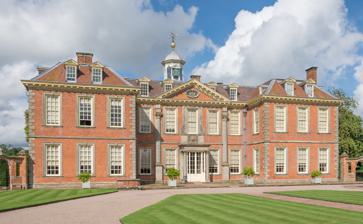
Building: Hanbury Hall
Country: United Kingdom
Year built: 1706
18th-century stately home at Hanbury, Worcestershire Hanbury Hall Location within Worcestershire General information Type Stately home Architectural style Queen Anne Location Hanbury , Worcestershire Coordinates 52°16′18″N 2°05′00″W / 52.271788°N 2.083261°W / 52.271788; -2.083261 Completed c. 1706 Owner National Trust Website nationaltrust.org.uk/hanbury-hall Hanbury Hall is a large 18th-century stately home standing in parkland at Hanbury, Worcestershire . The main range has two storeys and is built of red brick in the Queen Anne style . It is a Grade I listed building , and the associated Orangery and Long Gallery pavilion ranges are listed Grade II*. It is managed by the National Trust and is open to the public. History The disputed date above the entrance 18th century Hanbury Hall was built by the wealthy chancery lawyer Thomas Vernon in the early 18th century. Thomas Vernon was the great-grandson of the first Vernon to come to Hanbury, Worcestershire , Rev Richard Vernon (1549–1628). Rev Richard and his descendants slowly accumulated land in Hanbury, including the manor, bought by Edward Vernon in 1630, but it was Thomas, through his successful legal practice, who added most to estates, which amounted to nearly 8,000 acres (3,200 ha) in his successor Bowater Vernon's day. Hanbury Hall is thought to stand on the site of the previous mansion, Spernall Hall, and Thomas Vernon first describes himself as ‘of Hanbury Hall’ in 1706, and this and other evidence leads to a likely completion date of about 1706. The date of 1701 above the front door is thought to be a Victorian embellishment, but no building accounts are known to exist. Although Hanbury Hall appears to be of a very uniform style, the rear wall is clearly of a different and rather earlier style, and may mark the first phase of a building campaign when Thomas Vernon and his wife Mary first came into possession of Spernall Hall in 1692 when his bachelor uncle John Vernon died. The original plan of the Hall had a large undivided central hall with the main staircase leading off it, with many rather small rooms in the corner pavilions and north range – the south range was given over mainly to service rooms. The 18th-century Worcestershire historian Treadway Nash , in his Collections for the History of Worcestershire , wrote “Here is a large handsome house built by Counsellor Vernon about the year 1710 when a bad style of architecture prevailed; many windows and doors, rooms small, many closets, few arched cellars, large stables and offices in full view, are marks of that time”. When the heiress Emma Vernon (1754–1818) married Henry Cecil, 1st Marquess of Exeter in 1776, Cecil clearly was of the same opinion, as he remodelled the interior (other than the great hall) creating larger rooms and enlarging the north east pavilion. On the south façade, having removed a doorway he repositioned all the windows to lie under their first floor equivalent. On the south side there had been large formal gardens, clearly shown in Dougharty's perspective drawing contained in the estate maps of the 1730s, and Cecil swept all these away (including the farm buildings in front of the Hall) and landscaped the park in the fashion of the time – he would have had contact with Capability Brown when being brought up by his uncle 9th Earl of Exeter at Burghley House . Emma had given birth a couple of times but none of them lived past infancy. The local vicar in Hanbury at that time, William Sneyd, became a regular guest at Hanbury Hall, and unknown to Mr. Cecil, the vicar and Emma were in a full-blown secret relationship, with Emma often sneaking away from her home to visit her lover. They were so desperate to be together freely that they hatched a plan to elope together. She was refused access by her ex-husband as he sold off all the contents of the house. After he died in 1804, Emma finally moved into her childhood home with her third husband. Philips. She later died in 1818. There have been many sightings of her ghost, dressed all in black, moving through the same route she used to take from Hanbury Hall to visit her lover the vicar. 19th century Hanbury Hall circa 1880 Following Henry and Emma's divorce in 1791 the contents were all sold, and the house remained empty until Henry's death in 1804, when Emma and her third husband, John Phillips, were able to regain possession. As the house had lain unoccupied for so long, many repairs had to be carried out at that time. Emma died in 1818 and left her second cousin, Thomas Shrawley Vernon (1759–1825), as the heir to her estate after the death of her husband John Phillips. Phillips married again and had two daughters in Hanbury before finally moving out in 1829. From then, the eldest son of Emma's heir, Thomas Tayler Vernon (1792–1835), was able to occupy it. His grandson Harry Foley Vernon (1834–1920) MP, was created 1st Baronet of Hanbury in 1885. 20th century The rear of the hall, viewed across the parterre . Harry Vernon was succeeded by his son Sir (Bowater) George Hamilton Vernon (1865–1940), 2nd Baronet. Sir George led an unhappy life, separating from his wife Doris, and spending his last 10 years living with his secretary and companion Ruth Powick, who later changed her name by deed poll to Vernon. During this time the agricultural depression led to a reduction in rental income, and Hanbury Hall suffered a lack of care. In poor health, Sir George Vernon took his own life in 1940.  There were no further heirs to the Baronetcy which became extinct.  Sir George's estranged wife was able to move back in after his death, dying there in 1962. National Trust Negotiations led to the National Trust having the reversion , and after making essential repairs on Lady Vernon's death, the hall was let to tenants and opened to the public on a restricted basis. In recent years the hall has been managed more commercially and is now open daily. The site received 227,624 visitors during 2019. House The main house is in the Queen Anne style, and has two stories plus an attic. It has red Flemish bond ashlar brickwork, with a tiled hipped roof , and large brick chimney stacks . The main house was listed by English Heritage on 29 December 1952, and is a Grade I listed building . Paintings Ceiling painted by James Thornhill A notable feature of Hanbury Hall is the painting of the staircase, hall ceiling, and other rooms by the English painter Sir James Thornhill . They include a small representation of Rev Henry Sacheverell being cast to the furies – this relates to an incident in 1710 when Sacheverell, a Tory , was put on trial for sedition by the Whig government, and dates the paintings to that year. The focus of the paintings around the stairwell is the life of the Greek hero Achilles , as told by a range of classical sources. They are surmounted by a large representation of the Olympian gods on the ceiling. List of paintings Title Year Artist A Basket of Flowers 1768 Peter Brown A Bronze Urn with Flowers on a Ledge c. 1728 Pieter Hardimé A Classical Landscape c. 1689 manner of Jacob de Heusch A Frigate and other Vessels in a Squall 1830s George Webster A Still Life with Lobster 1675 Jan van den Hecke A Vase with Flowers on a Ledge c. 1671 attributed to Maria van Oosterwyck A Young Child with a Dog, possibly Lucy Vernon with 'Spot' c. 1849 British (English) School A Young Girl c. 1849 manner of Jean-Bapiste Greuze A Young Girl holding a Sheaf of Corn with Cornflowers (possibly Emma Cornewall, Mrs Thomas Vernon [1711-1777]), representing Summer possibly Swiss School A Young Woman with a Basket of Fruit (after Salome with the Head of John the Baptist) c. 1664 after Simone Pignoni Admiral, Sir Thomas Foley GCB (1757-1833) (after Sir William Beechey) 1849 Henry Weigall An Italian Peasant Group outside a House 1890s Oliver Rhys An Unknown Gentleman British (English) School An Unknown Gentleman (possibly William Vernon of Horsington [1784 - 1751]) British (English) School An Unknown Lady possibly Jane Carter, Mrs Richard Vernon British (English) School An Unknown Man (possibly William Vernon [1684-1751] of Horsington) 1720 attributed to Enoch Seeman the younger An Unknown Woman in Black, possibly Phoebe Bowater, Mrs William Vernon 1729 John Vanderbank Auda Letitia Vernon, later Mrs T.A.Hill (1862-1957) as a Child 1864 Henry Weigall Bowater Vernon (1683-1735) 1734 John Vanderbank Bowater Vernon (1683-1735) with Hanbury Hall and its Formal Garden 1734 John Wootton Calves and Poultry c. 1911 Walter Hunt Captain Thomas Vernon (1686-1734) attributed to Enoch Seeman the younger Doris Allen, Lady Vernon (1883 -1962) 1900 John Collier Elizabeth Tayler, Mrs Thomas Shrawley Vernon (d. 1850) British (English) School Ellen Vernon, Mrs Henry Bearcroft (1831-1902) of Mere Hall, Hanbury 1850 British (English) School Emily Mary Ann Chambers, Mrs John Herbert Foley (1771 - 1858) c. 1786 after George Romney Emma Cornewall, Mrs Thomas Vernon (1711-1777) Vera Stanley Alder Emma Cornewall, Mrs Thomas Vernon (1731-1777) attributed to Joshua Reynolds Flowers and Fruit heaped on a Marble Ledge with a Bird's Nest c. 1782 probably by Jan van Os Flowers in a Basket c. 1749 British (English) School Flowers in a Basket c. 1677 Jean-Baptiste Monnoyer Flowers in a Glass Bowl c. 1694 Ernst Stuven Flowers in a Glass Vase c. 1652 possibly Jan Philip van Thielen Jane Cornwallis, Mrs Bowater Vernon (1703-1760) 1734 John Vanderbank Jessie Anna Letitia Foley, Mrs Thomas Tayler Vernon (1805 - 1840) British (English) School King George I (1660–1727) 1715 British (English) School Lady Caroline Isabella Howard, later Lady Cawdor (1771-1848), as a Young Girl (after an original of 1778) 1780 after Joshua Reynolds Lady Georgina Sophia Baillie-Hamilton, Lady Foley (1839-1928) (profile perdu) 1860 possibly Henry Weigall Lady Georgina Sophia Baillie-Hamilton, Lady Vernon (1839-1928) British (English) School Mary Keck, Mrs Thomas Vernon (d.1733) John Vanderbank Master Watkin Wynn, later Sir Watkin Williams-Wynne 5th Bt (1772-1840), as the Infant Saint John the Baptist c. 1814 after Joshua Reynolds Miss Alcock British (English) School Peacocks and Farmyard Fowls with a Magpie in a Landscape c. 1675 Melchior d'Hondecoeter Possibly Jane Carter, Mrs Richard Vernon (d. 1697) manner of Peter Lely Rachel Jeffreys, Mrs Thomas Vernon attributed to Enoch Seeman the younger River Landscape with Boat, Swans, House and a Church c. 1749 British (English) School Sir Harry Foley Vernon, 1st Bt MP (1834-1920) 1855 British (English) School Sir Harry Foley Vernon, 1st Bt MP (1834-1920) British (English) School Still Life of Flowers in a Vase on a Ledge manner of Pieter Casteels Still Life of Flowers in a Vase on a Ledge manner of Pieter Casteels Still Life of a Silver Urn with Flowers and Fruit on a Ledge c. 1726 Pieter Casteels III Still Life with Flowers c. 1635 manner of Balthasar van der Ast The Descent from the Cross (after Jouvenet) c. 1849 after Jean-Baptiste Jouvenet The Mystic Marriage of Saint Catherine c. 1849 after Correggio Thomas Bowater Vernon (1832-1859) 1855 British (English) School Thomas Bowater Vernon (1832-1859) and his Brother, later Sir Harry Foley Vernon, 1st Bt MP (1834-1920) as Children 1836 British (English) School Thomas Shrawley Vernon (1759-1825) British (English) School Thomas Vernon (d.1693), Registrar of Worcester British (English) School Thomas Vernon, KC, MP (1654-1721) c. 1697 possibly John Vanderbank Thomas Vernon, MP (1724-1771) Vera Stanley Alder Trees at Hanbury Hall c. 1932 Doris Allen, Lady Vernon William Jennyns, Gamekeeper at Hanbury Hall from 1822-1864 British (English) School William Vernon (1654-1708) or his Son, William Vernon (1684-1721) c. 1707 manner of Jonathan Richardson the elder Long Gallery The Long Gallery The Grade II* listed Long Gallery pavilion dates from circa 1701, and is built in Queen Anne style . The building is Flemish bond red brick with an attached wall connected to the hall. The gallery has two floors, the upper floor having wood paneled walls and is being used as a gallery. The basement was a dairy and has glazed ceramic tile walls. Gardens Formal gardens The parterre George London designed the original formal gardens in 1705, heavily influenced by the gardens of Het Loo Palace and the Palace of Versailles . At the end of the 18th century, they were removed, to be replaced by open spaces. The formal gardens were recreated in the 1990s, using the original plans from 1705 as well as later drawings. They were officially reopened on 28 July 1995. Orangery The Orangery The Orangery is around 120 yards (110 m) to the west of the hall, and was built around 1750. The one-story rectangular building has red Flemish bond ashlar brickwork, with a tiled hip roof behind a parapet. The main elevation faces south, and has nine sets of windows, of which the central three are moved forward and are topped with a pediment, containing a carved fruit basket along with flowers and wreaths. The parapet has urn and pineapple finals. The inside of the building has a tiled floor. The Orangery, along with adjoining walls, were Grade II* listed on 14 March 1969. Sundial Sundial To the southwest of The Orangery, is a Grade II listed mid-18th century sundial . Standing on a square ashlar stone base is a column carved as an urn with cable detailing. Topping the column is an acanthus carved capital on which the sundial sits. Heritage sites Sites listed in the National Heritage List for England Image Description Heritage Category Grade List Entry Number Listed date Location Hanbury Hall Listed Building I 1350164 29 Dec 1952 52°16′19″N 2°05′00″W / 52.271825°N 2.083257°W / 52.271825; -2.083257 ( Hanbury Hall ) Long gallery and attached wall Listed Building II* 1081234 14 Mar 1969 52°16′19″N 2°05′03″W / 52.2719522°N 2.0840779°W / 52.2719522; -2.0840779 ( Long gallery at Hanbury Hall ) The orangery and adjoining walls Listed Building II* 1350127 14 Mar 1969 52°16′17″N 2°05′09″W / 52.271404°N 2.085741°W / 52.271404; -2.085741 ( The orangery at Hanbury Hall ) Sundial by the orangery Listed Building II 1179767 3 Sep 1986 52°16′17″N 2°05′08″W / 52.271265°N 2.085634°W / 52.271265; -2.085634 ( Sundial by the orangery ) Ice house cottage and adjoining wall Listed Building II 1301769 3 Sep 1986 52°16′21″N 2°05′17″W / 52.272513°N 2.087945°W / 52.272513; -2.087945 ( Ice house cottage ) Ice house Listed Building II 1081238 3 Sep 1986 52°16′21″N 2°05′16″W / 52.272567°N 2.087711°W / 52.272567; -2.087711 ( Ice house ) Hanbury Hall park and garden Park and Garden II 1000883 28 Feb 1986 52°16′20″N 2°04′48″W / 52.2722462°N 2.0800903°W / 52.2722462; -2.0800903 ( Hanbury Hall ) Icehouse and ponds Scheduled Monument n/a 1019500 05 Jan 2001 52°16′22″N 2°05′21″W / 52.2728°N 2.08905°W / 52.2728; -2.08905 ( Icehouse and ponds ) References